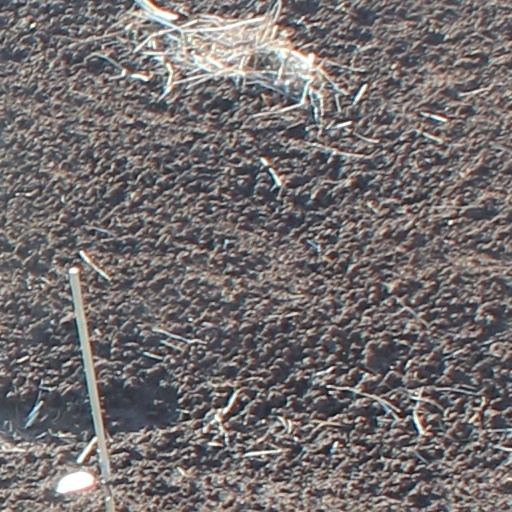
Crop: wheat